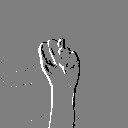
ASL letter: n